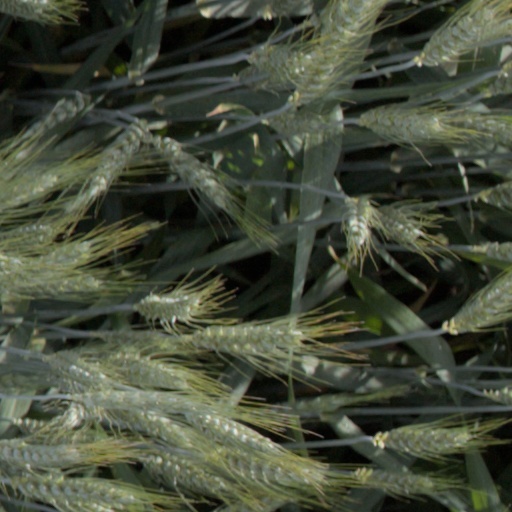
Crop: wheat